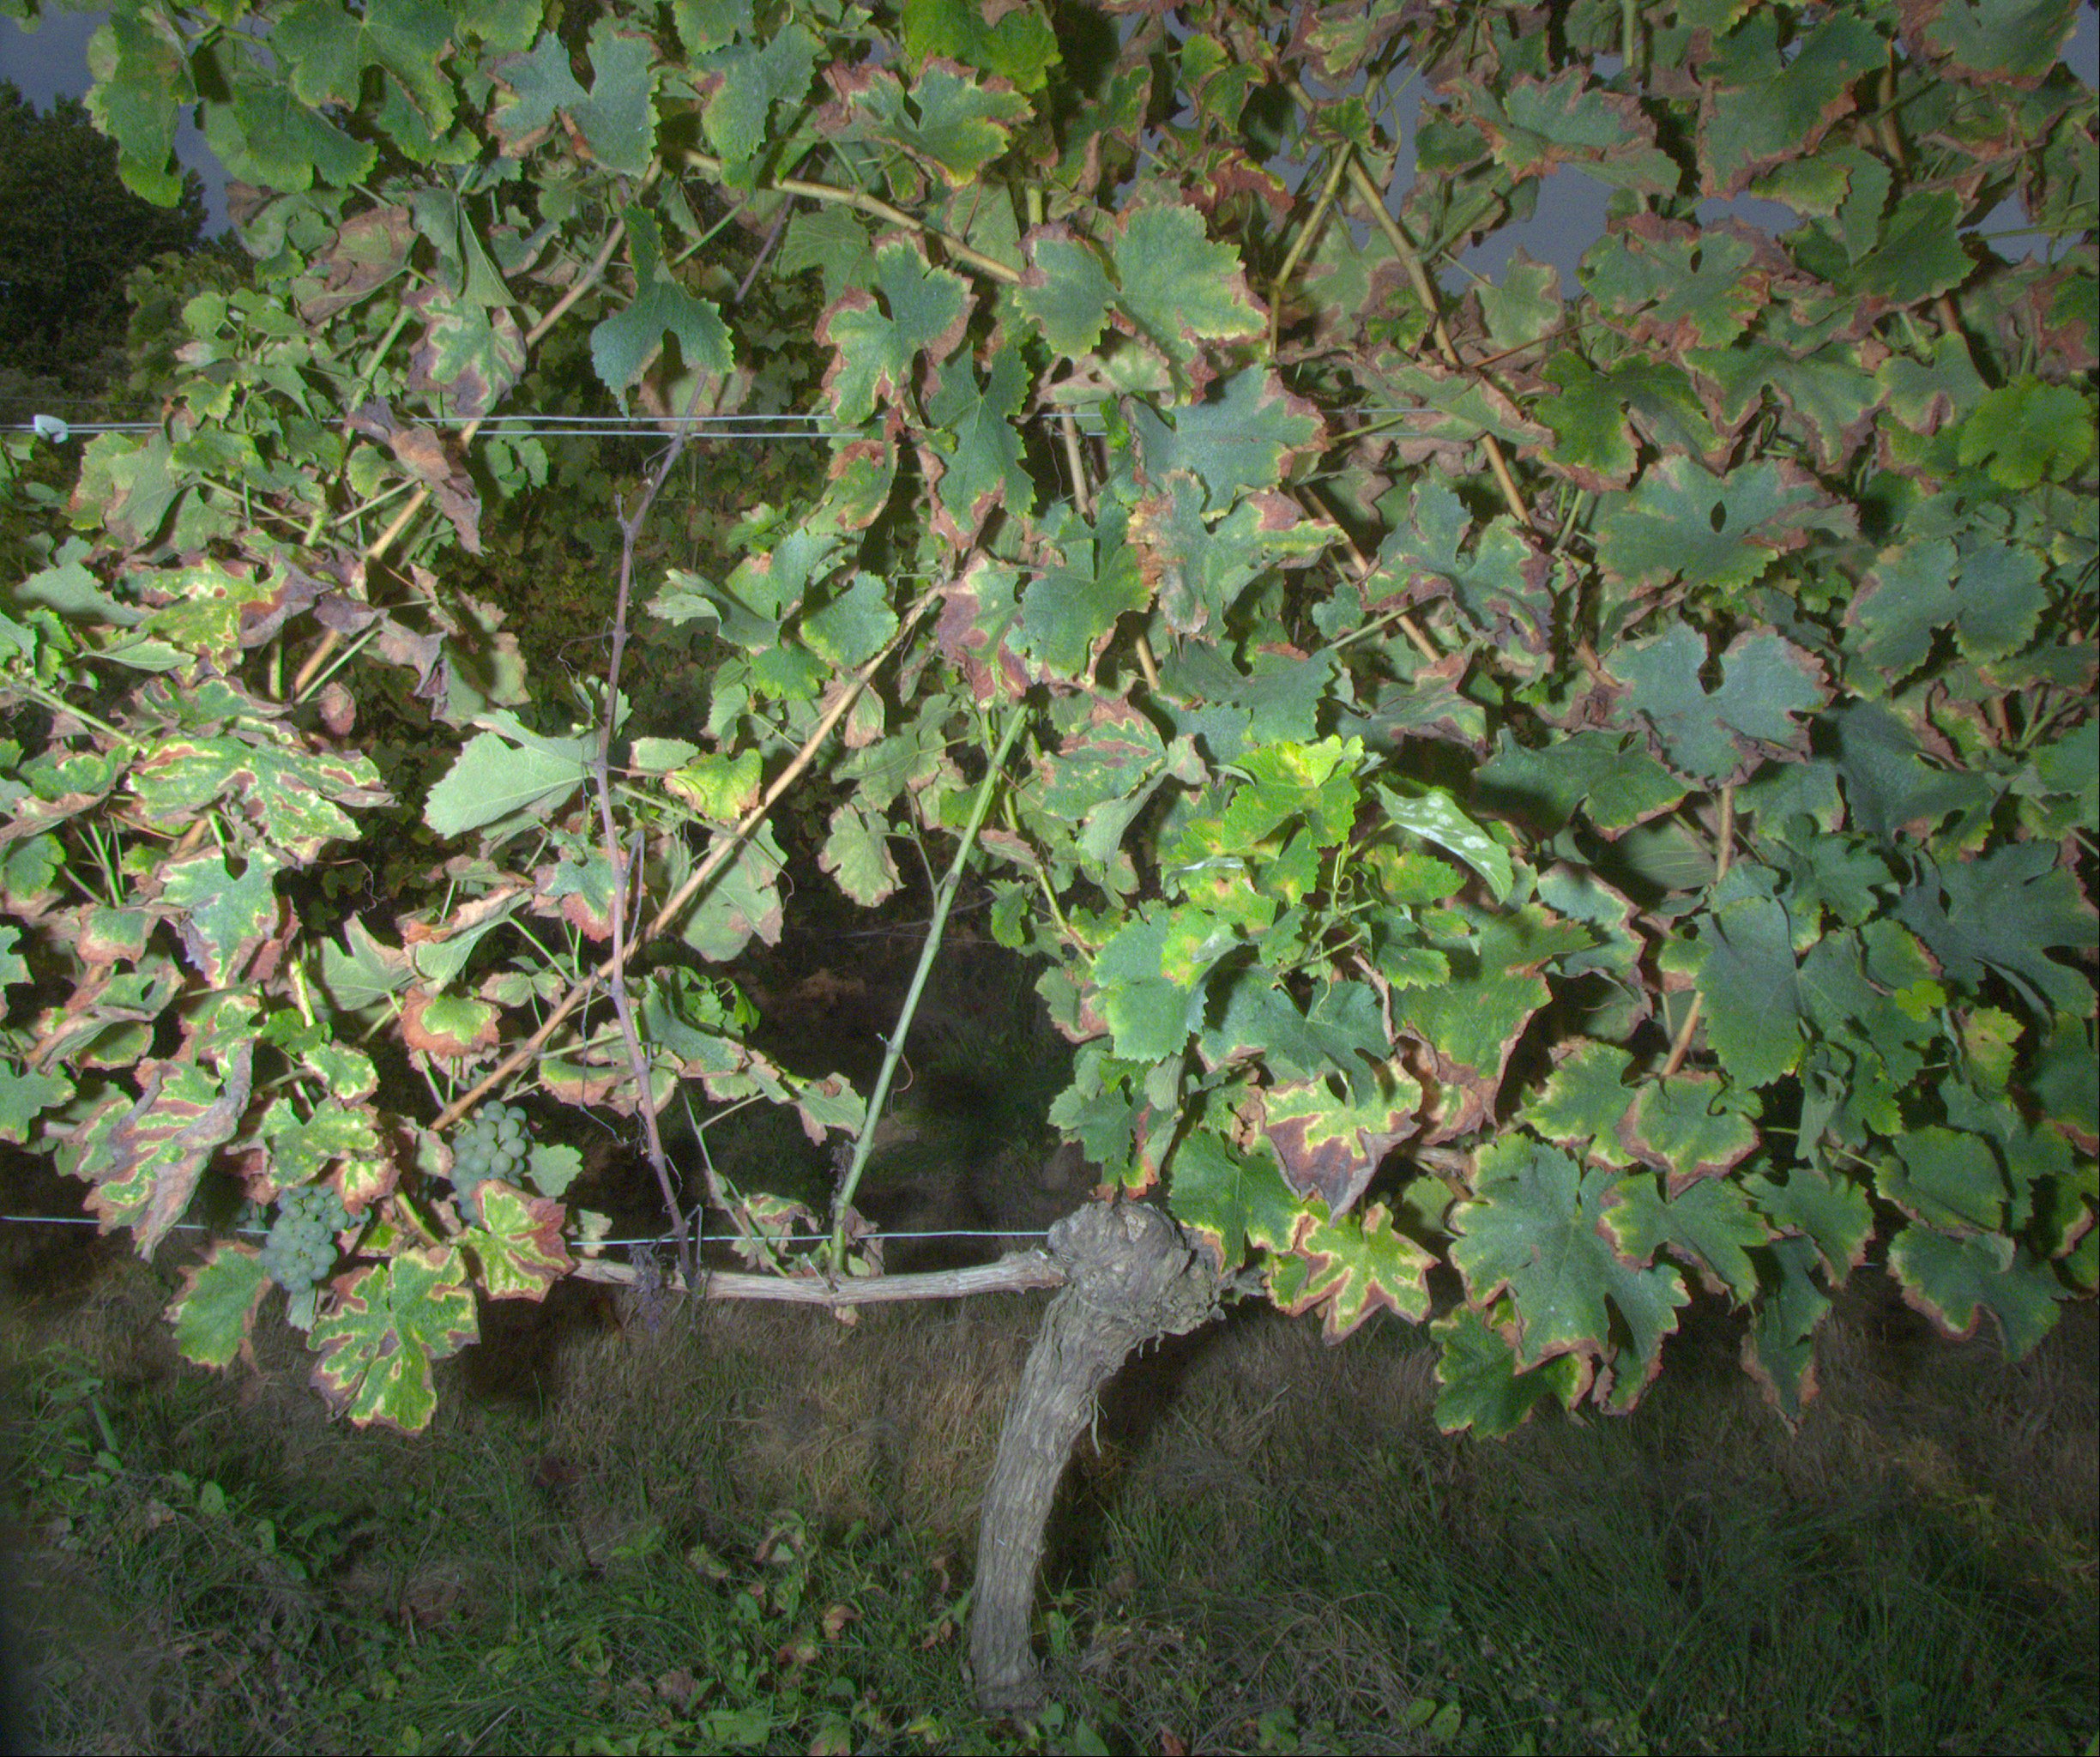
Grape variety: sauvignon-blanc
Disease: esca